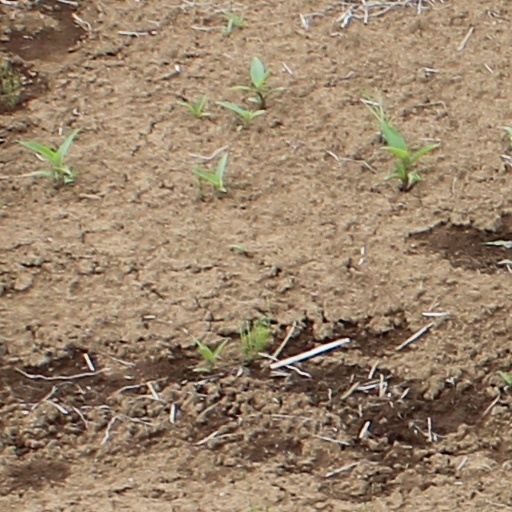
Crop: wheat